Bluenose II

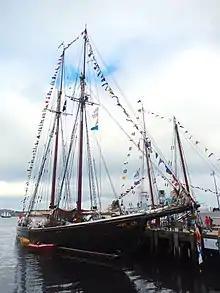
"Bluenose II" docked in Halifax Harbour, July 2017.

"Bluenose II" was launched at Lunenburg on 24 July 1963, built to original plans and by some of the same workers at Smith and Rhuland. The original captain of "Bluenose", Angus J. Walters, was consulted on the replica's design. The replica was commissioned by Sidney Culverwell Oland for roughly $300,000 (2.5 million in 2020 Canadian dollars) as a marketing tool for their "Schooner Lager" beer brand.